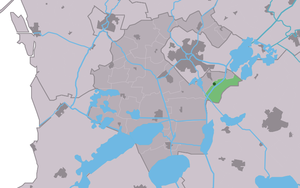
Uitwellingerga est un village de la commune néerlandaise de Súdwest Fryslân, dans la province de Frise. Son nom en frison est Twellingea.